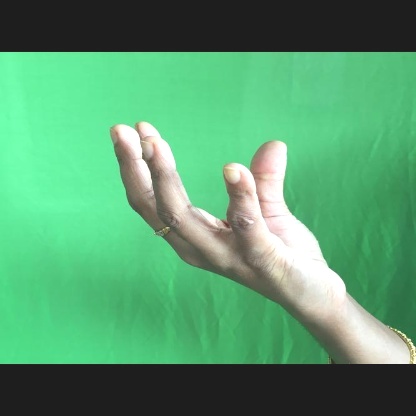
Mudra: Padmakosha